Optical coating

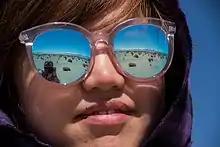
A woman wears sunglasses featuring a highly reflective optical coating

High-reflection (HR) coatings work the opposite way to antireflection coatings. The general idea is usually based on the periodic layer system composed from two materials, one with a high index, such as zinc sulfide ("n"=2.32) or titanium dioxide ("n"=2.4), and one with a low index, such as magnesium fluoride ("n"=1.38) or silicon dioxide ("n"=1.49). This periodic system significantly enhances the reflectivity of the surface in the certain wavelength range called band-stop, whose width is determined by the ratio of the two used indices only (for quarter-wave systems), while the maximum reflectivity increases up to almost 100% with a number of layers in the "stack". The thicknesses of the layers are generally quarter-wave (then they yield to the broadest high reflection band in comparison to the non-quarter-wave systems composed from the same materials), this time designed such that reflected beams "constructively" interfere with one another to maximize reflection and minimize transmission. The best of these coatings built-up from deposited dielectric lossless materials on perfectly smooth surfaces can reach reflectivities greater than 99.999% (over a fairly narrow range of wavelengths). Common HR coatings can achieve 99.9% reflectivity over a broad wavelength range (tens of nanometers in the visible spectrum range).